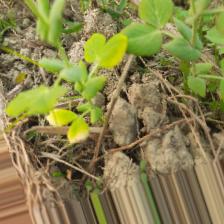
Label: Ascochyta blight